Haha (tribe)

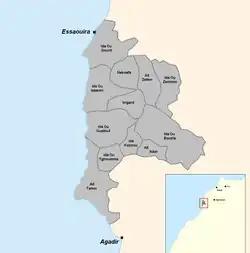
Map representing the 12 Haha tribes and their territory.

The Haha or Iḥaḥan (in Shilha) is a Moroccan confederation of Masmouda Berber tribes in the Western High Atlas in Morocco. They identify themselves as a tribal confederacy of the Chleuh people, and speak the Shilha language. Their region stretches along from the city of Essaouira south to the Souss Valley, mainly on the Atlantic coast.